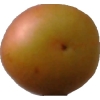
Label: cherry_wax